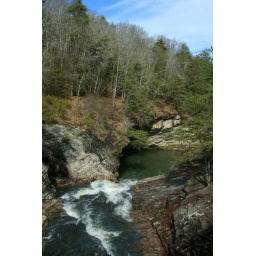
rock creek above lula lake falls lula lake land trust lookout mountain walker co ga 2